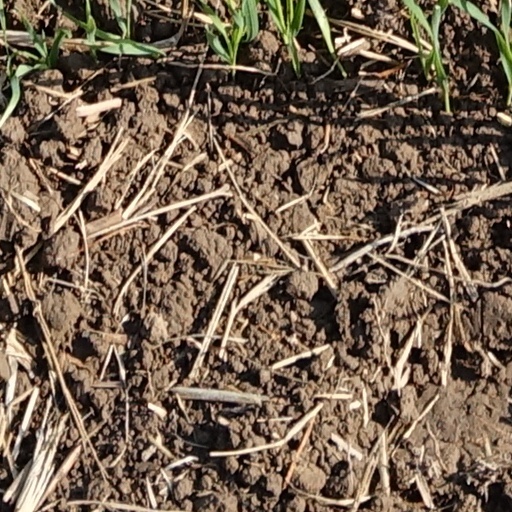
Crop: wheat